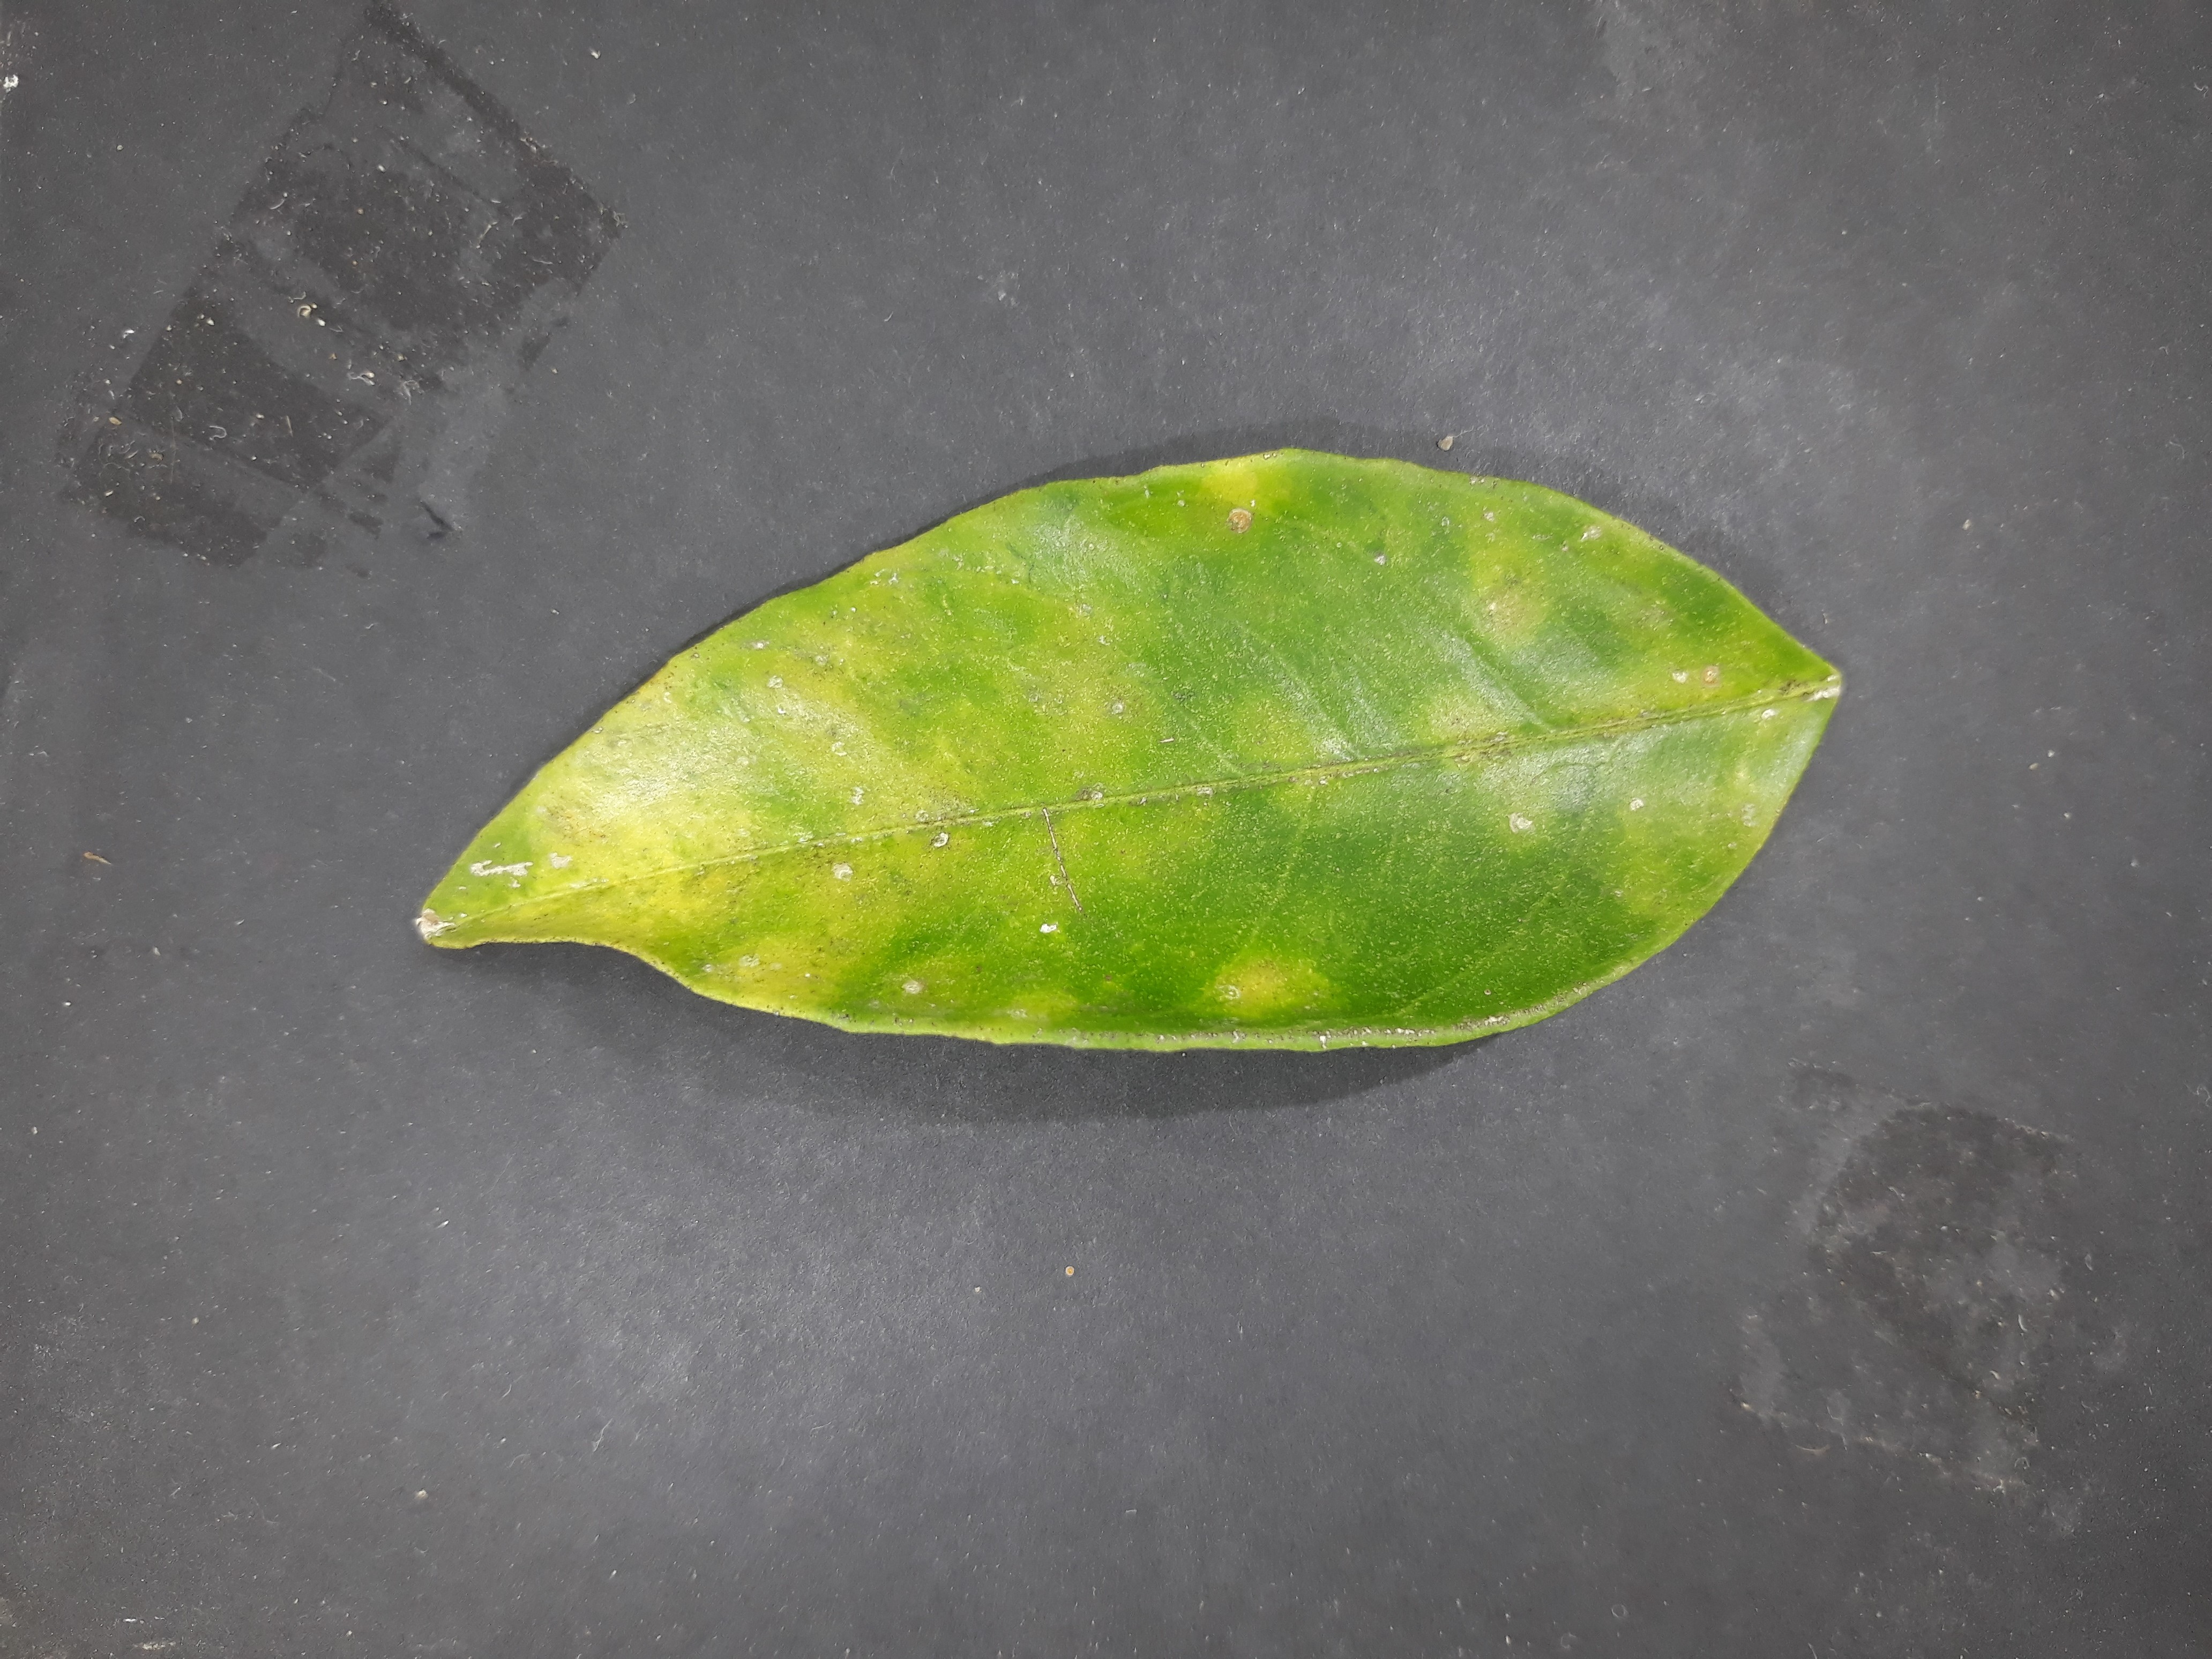
Label: Red_scale_sequelae